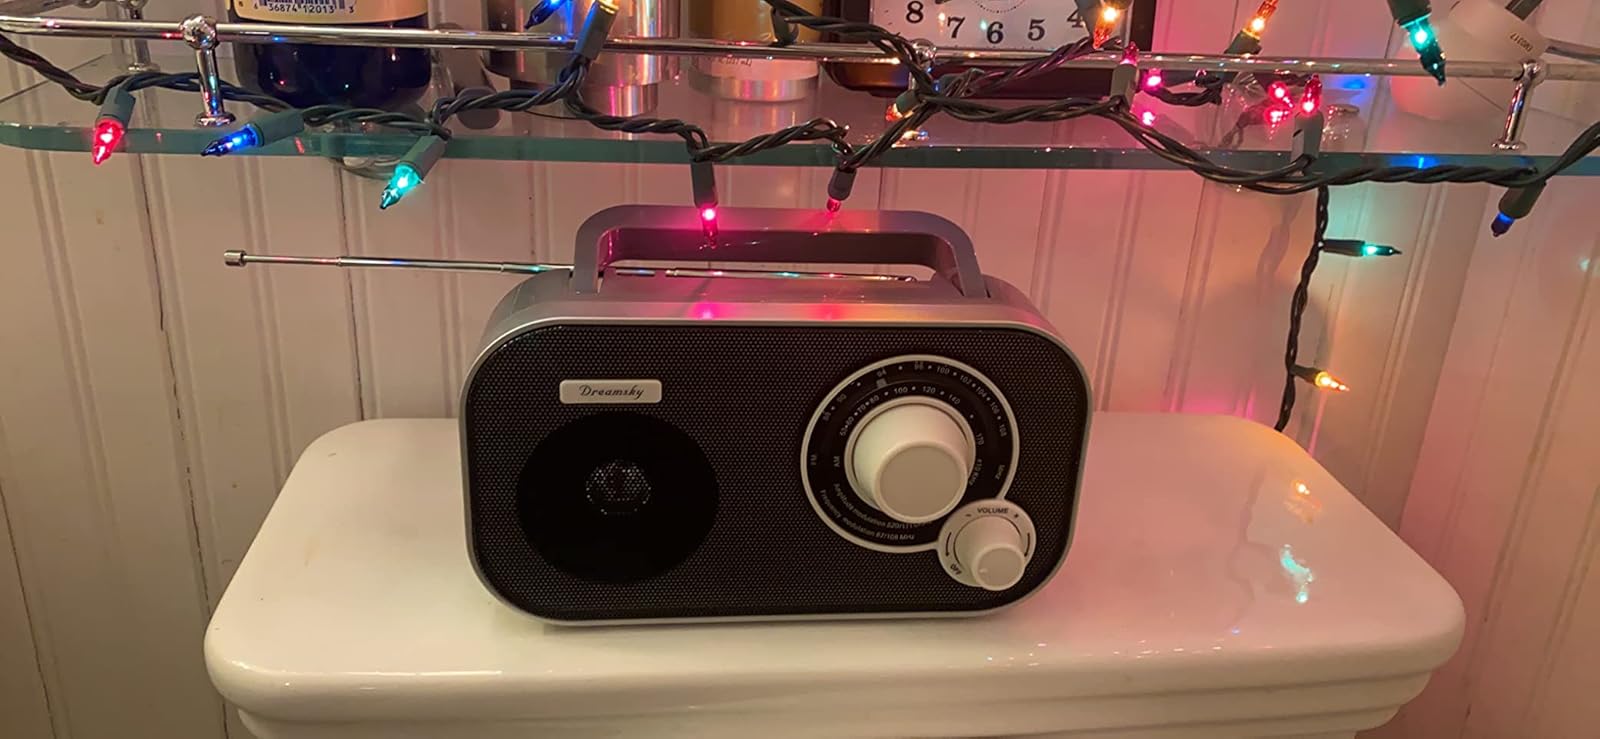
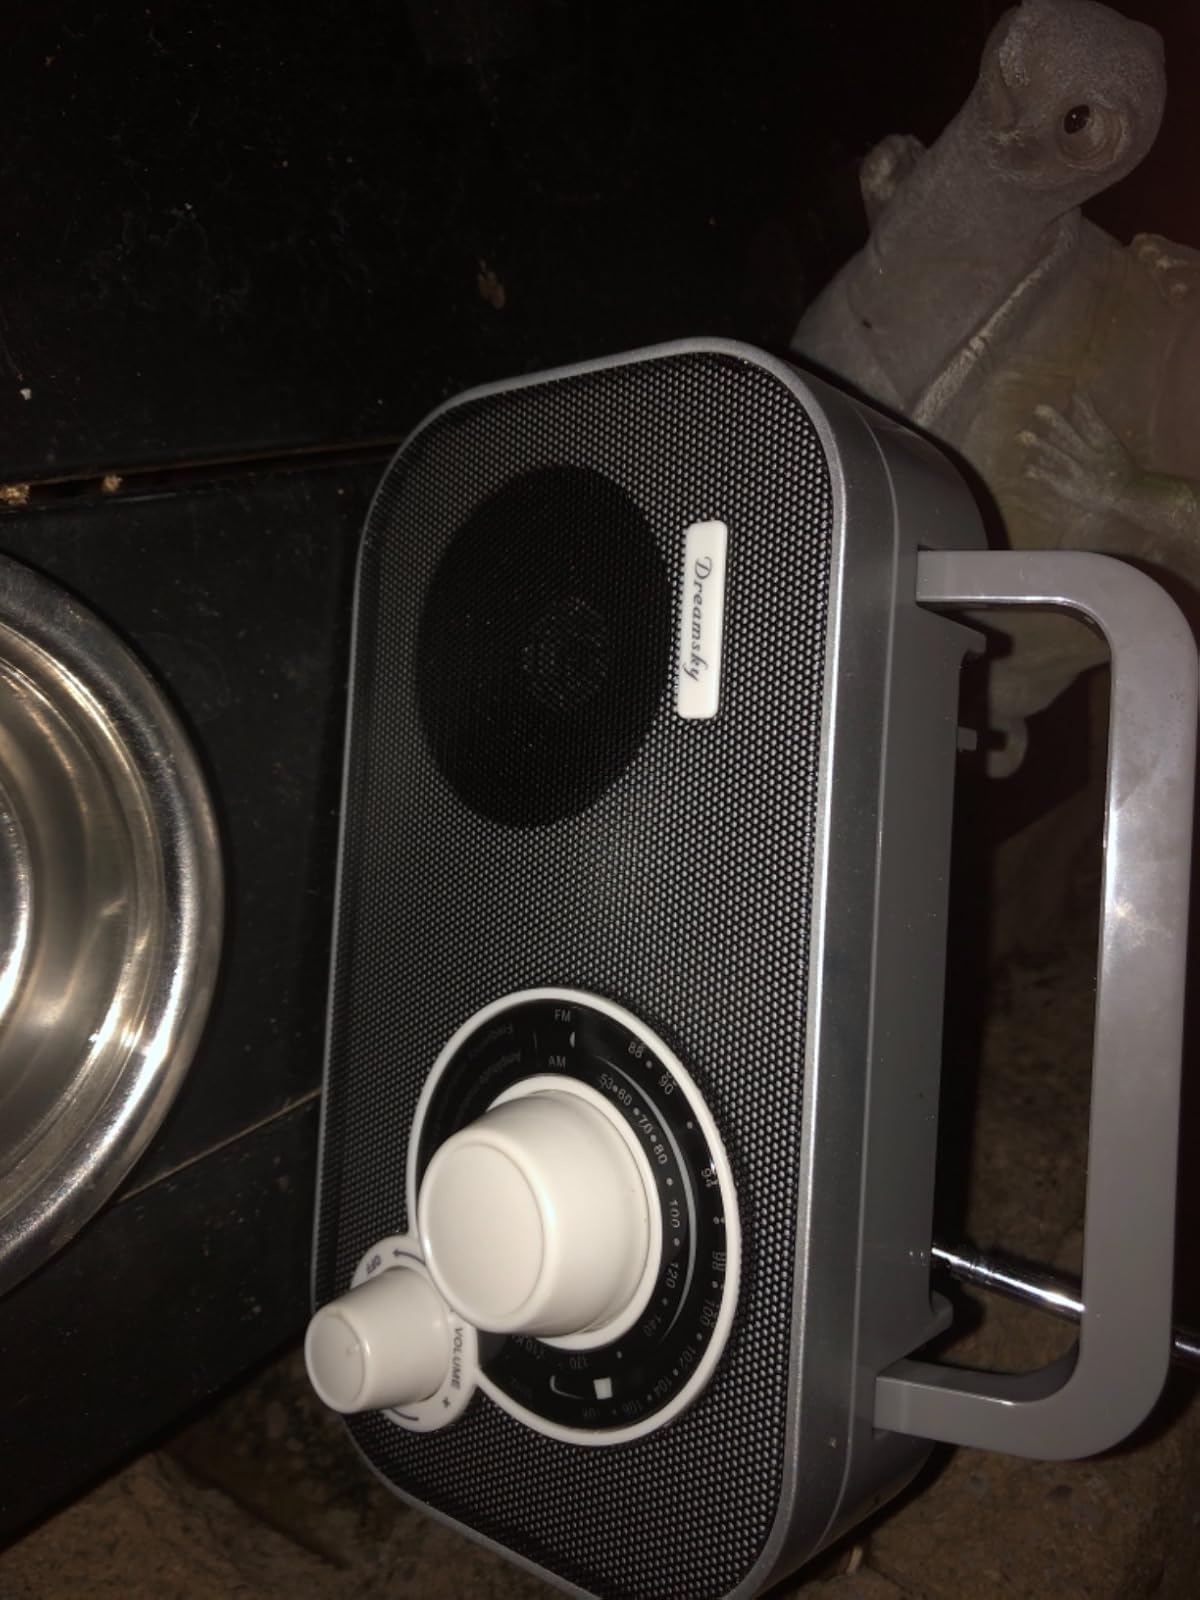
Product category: radio
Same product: yes